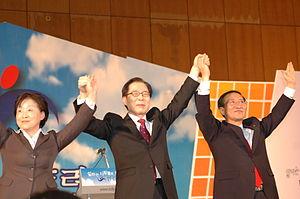
Le Parti démocratique du travail est un parti politique sud-coréen, créé en janvier 2000 à l'initiative de la Confédération coréenne des syndicats, forte de 600 000 membres, la plus à gauche des deux confédérations syndicales sud-coréennes, fortement présente dans le secteur de la métallurgie et rejointe par d'anciens animateurs des mouvements étudiants sud-coréens des années 1980. En décembre 2011, à la suite d'une fusion, le PDT intègre le Parti progressiste unifié.